Yuri Milner

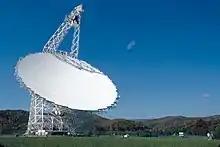
The Green Bank Telescope is one of the radio telescopes used by the Breakthrough Listen project to search for alien communications.

The first, Breakthrough Listen, will invest $100 million over 10 years in a search for evidence of civilizations beyond Earth. Utilizing the Green Bank, Parkes, Lick, and FAST observatories and the SKA's MeerKAT Array, Listen is searching for radio and laser signals from the nearest million stars, the nearest 100 galaxies, and the plane and center of the Milky Way.